Philippines and the Islamic State

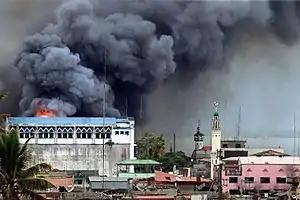
Battle of Marawi.

The following are the list of battle and clashes involving the jihadist groups since they respectively pledged allegiance to ISIS: